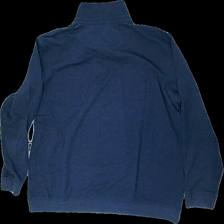
View: back
Type: Shirt
Category: Men
Brand: Dressman
Colors: Blue
Material: 65% cotton, 35% polyester
Cut: V-collar
Size: XXL
Season: All
Price range: <50
Recommended usage: Export
Comment: washed out